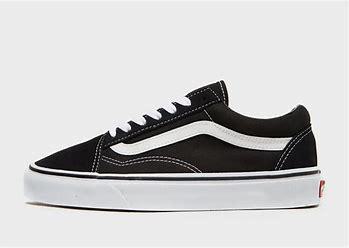
Brand: Vans
Model: 100